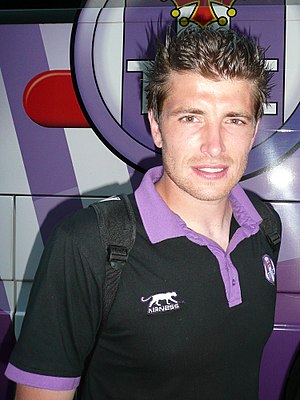
Cédric Carrasso
Cédric Carrasso er en fransk fodboldspiller, der spiller som målmand i Galatasaray i Tyrkiet. Han har tidligere spillet for Bordeaux, Toulouse, Olympique Marseille, samt på lejebasis for En Avant Guingamp og engelske Crystal Palace F.C.